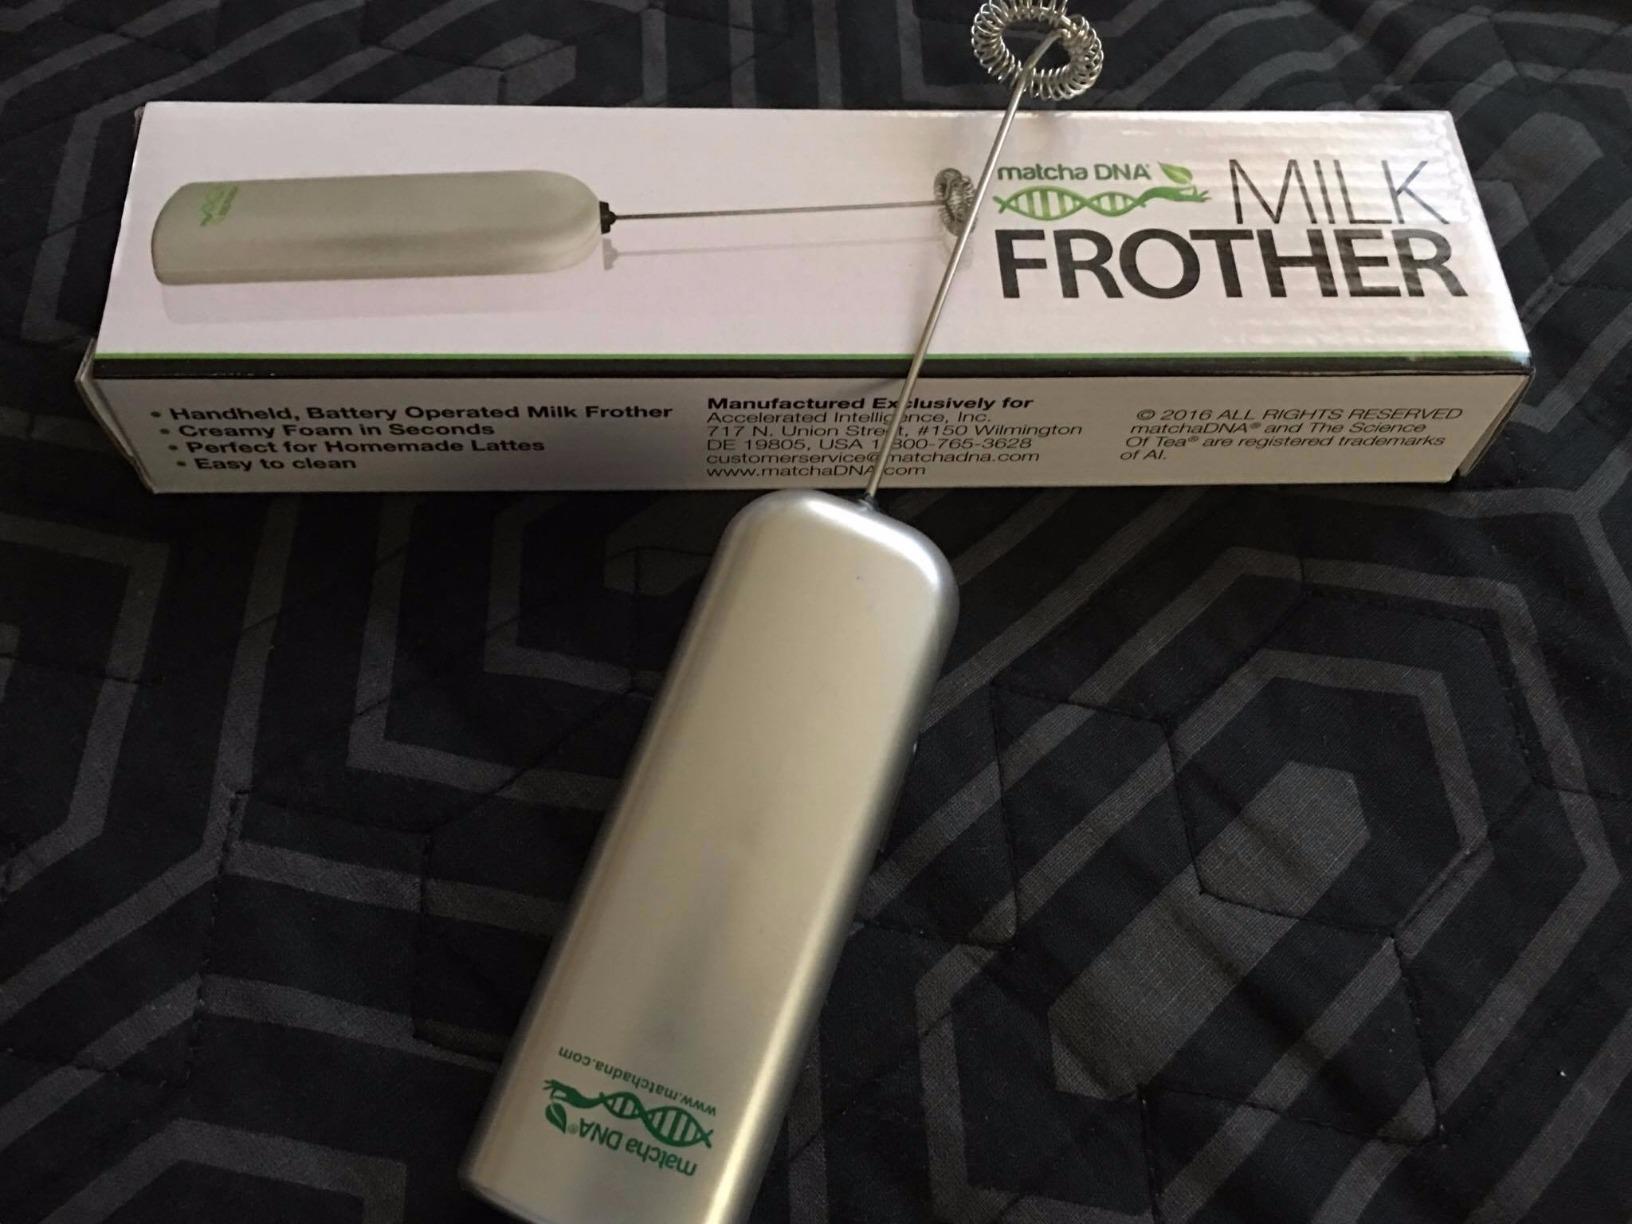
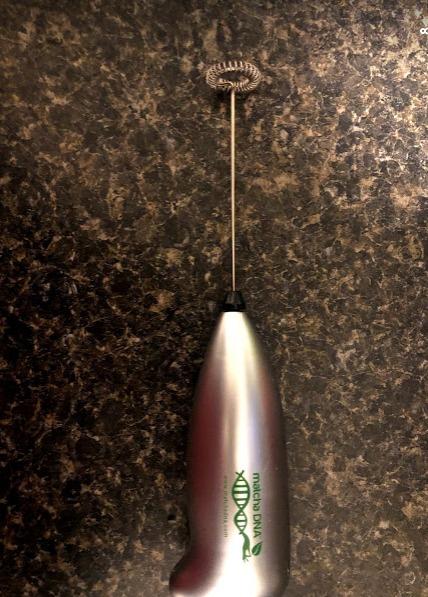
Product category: items_mixer
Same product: no